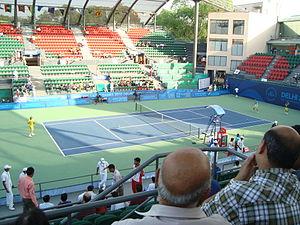
Bien que le tennis a longtemps été sur la liste des sports proposés en option pour les Jeux du Commonwealth, il apparaît seulement dans le programme de l'édition 2010. C'est à ce jour l'unique apparition du tennis aux Jeux du Commonwealth.